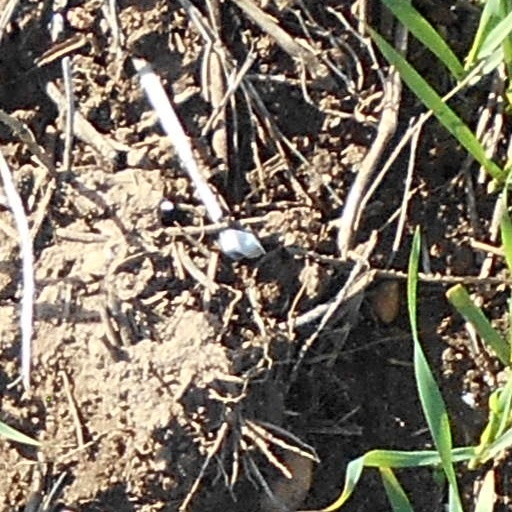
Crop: wheat